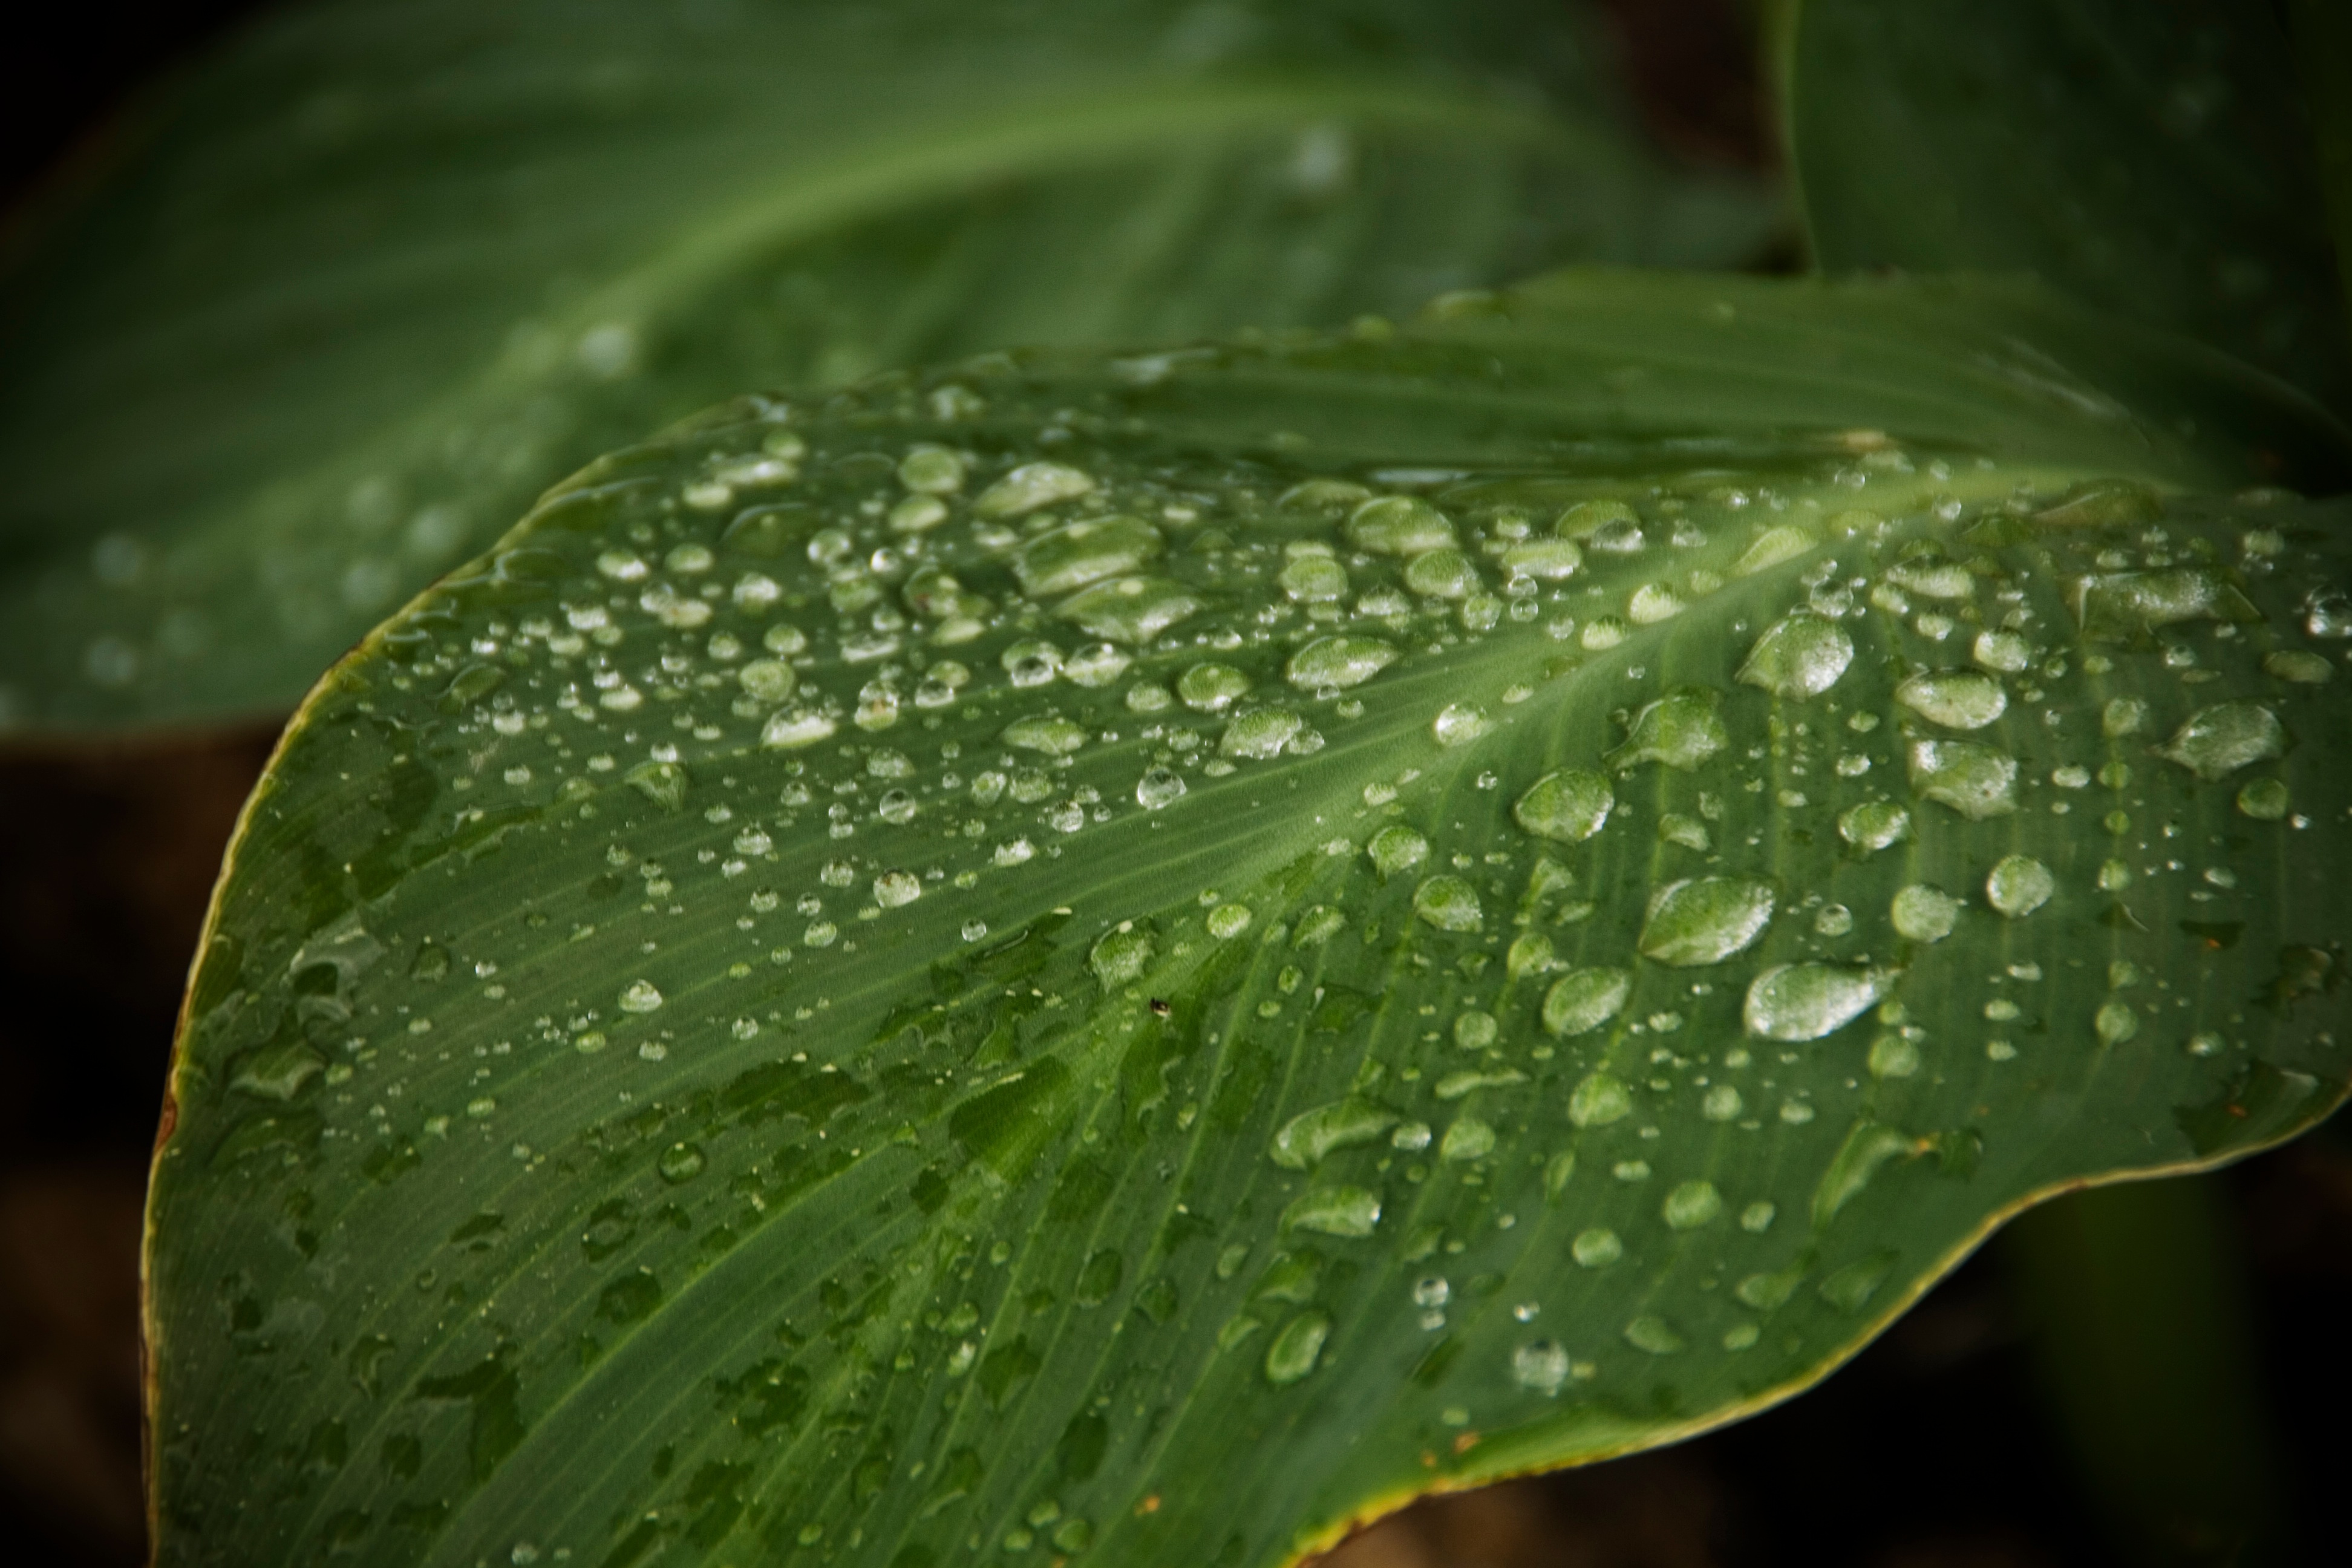
water, nature, grass, drop, dew, plant, photography, leaf, flower, green, botany, flora, close up, moisture, macro photography, flowering plant, annual plant, plant stem